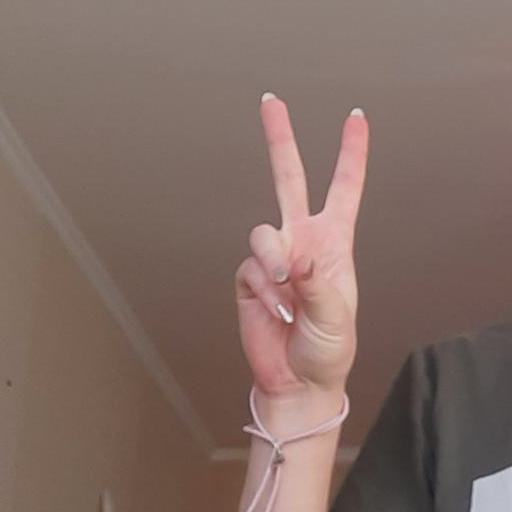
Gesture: peace